Gonocerus acuteangulatus

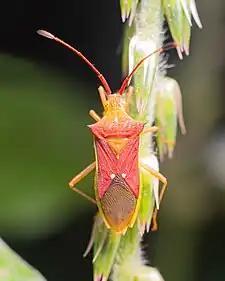
at Mumbai

These heat-loving bugs inhabit mainly dry and warm, south-exposed environments, bushes and forest edges with shrubs that bear berries and small trees of various families, especially Buxaceae and Rhamnaceae, as well as "Rosa canina" and "Crataegus" species (Rosaceae) or "Lonicera xylosteum" (Caprifoliaceae).